Sreekrishna Parunthu

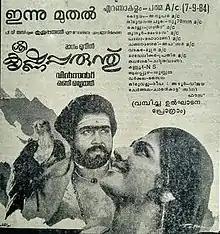
Poster

Sree Krishna Parunthu is a 1984 Indian Malayalam-language horror film directed by A. Vincent and written by P. V. Thampi based on his novel "Krishna Parunthu". The film stars Mohanlal, Balan K. Nair, Jagathy Sreekumar, Pavithra, and Bindu. The story is about Kumaran, a complete rogue, who turns out to be a pious saint and the temptations he has to suffer. The music for the film was composed by K. Raghavan. The film was a major commercial success of that year at Mollywood box office.